Describe the emotion expressed in this image:  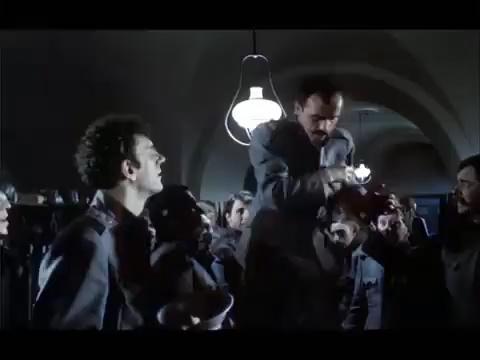
This person displays Fear, valence and arousal with moderate intensity.